Matsudaira Sadaaki

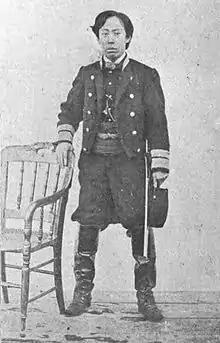
Matsudaira Sadaaki in Western uniform during the Battle of Hakodate

Matsudaira Sadaaki was appointed "Kyoto Shoshidai" in the period spanning May 16, 1864, through January 3, 1868 and was thus the last person to hold this post. This was an important administrative and political office, essentially the shōgun's deputy in the Kyoto region, and was responsible for maintaining good relations and open communication between the shogunate and the imperial court and for the administration of Kyoto and its eight surrounding provinces. This was an unusual appointment, as the post of "Kyoto Shoshidai" was normally held by a "fudai daimyō" of greater experience who had previously held the post of "Osaka-jō dai".